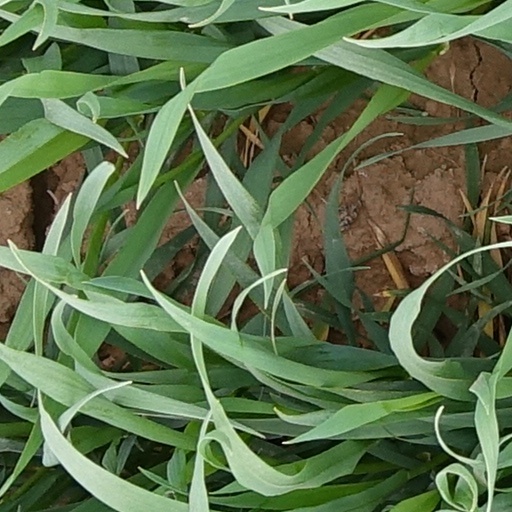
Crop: wheat